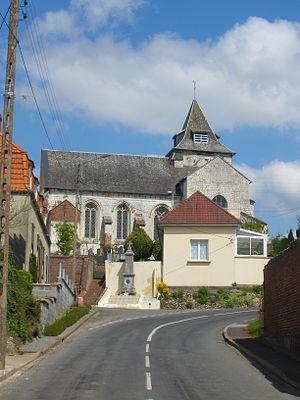
Vue de l'église Saint-Modeste et du monument aux morts de Ligny-sur-Canche.
Ligny-sur-Canche est une commune française située dans le département du Pas-de-Calais en région Hauts-de-France.